Brothers Quay

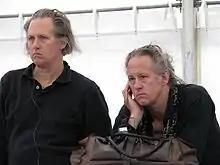

Stephen and Timothy Quay (born June 17, 1947) are American identical twin brothers and stop-motion animators who are better known as the Brothers Quay or Quay Brothers. They received the 1998 Drama Desk Award for Outstanding Set Design for their work on the play "The Chairs".